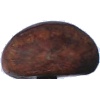
Label: chestnut